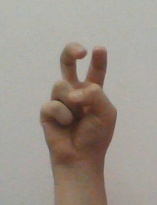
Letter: toot